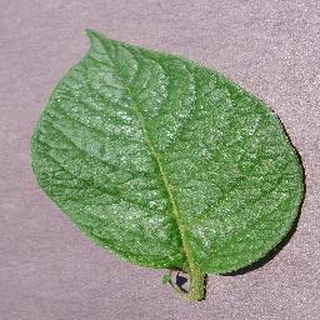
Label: healthy_potato